Caroline Charles

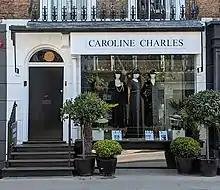
New Shop location for Cariine Charles

Caroline Mary Charles was born on 18 May 1942, in Cairo, Egypt to British parents, Noel St. John Fairhurst and Helen T. Williams. From a young age she was interested in fashion. She left school at sixteen and studied locally at Swindon Art School from 1958–60.